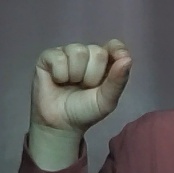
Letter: fa